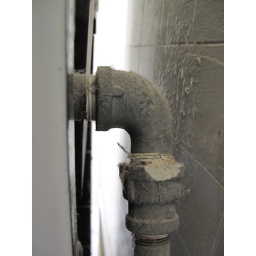
The back of the oven is coated in a thick dangerous layer of greasy cat hair.